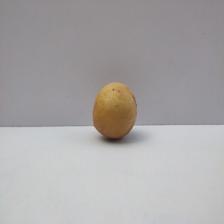
Size: Medium